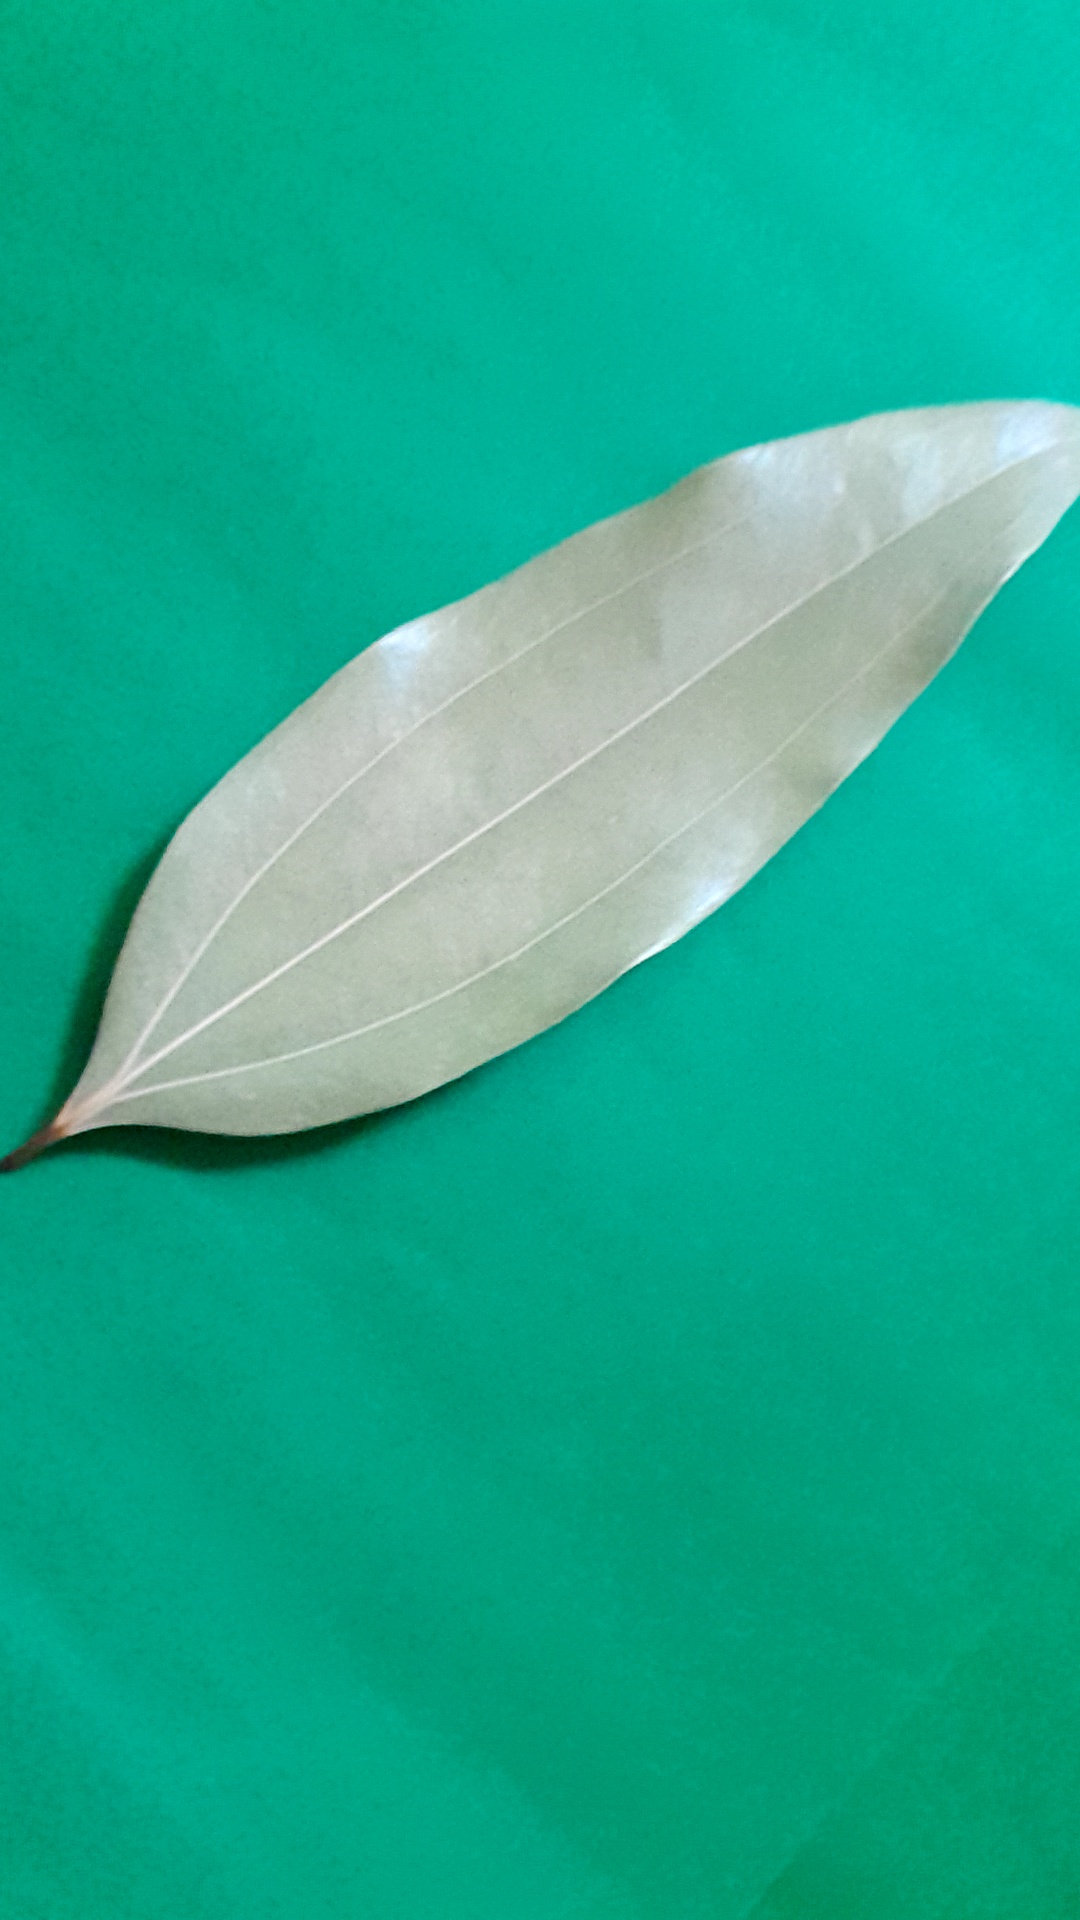
Label: Dry Leaf